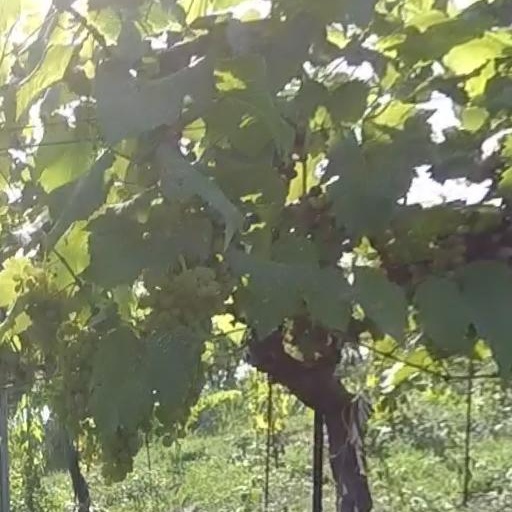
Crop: grape